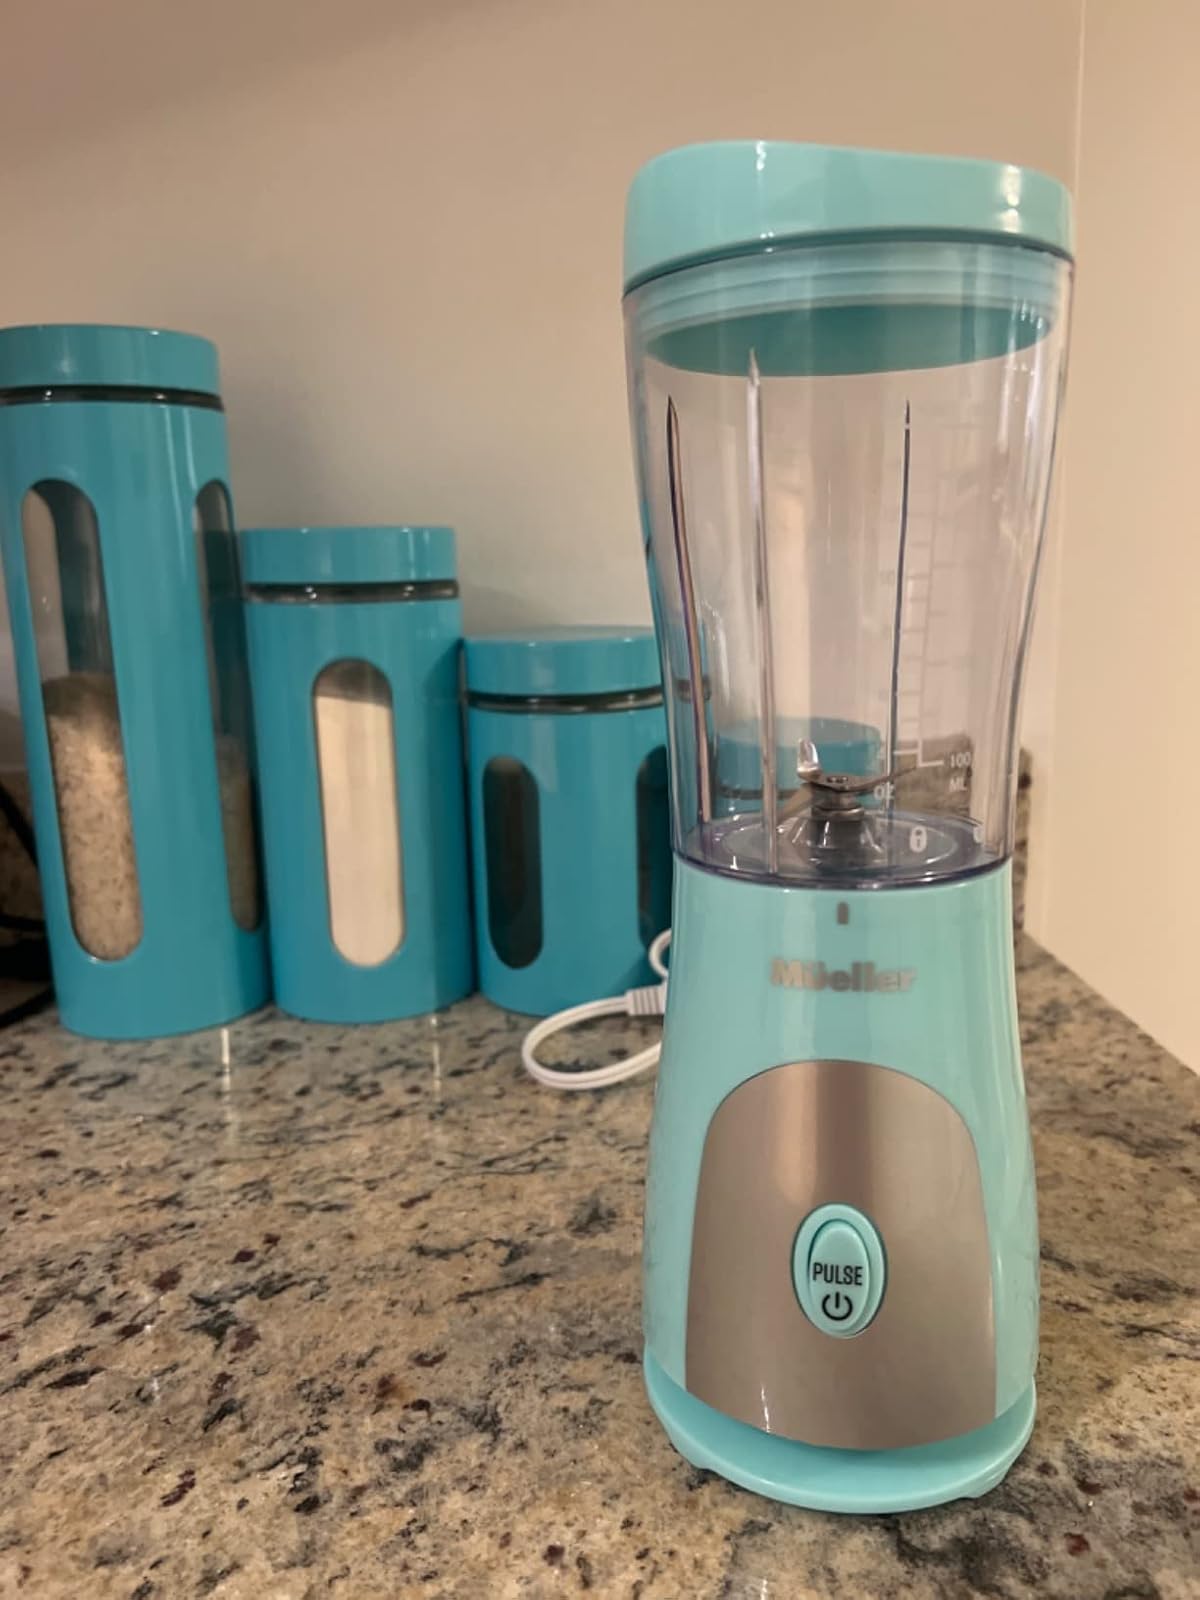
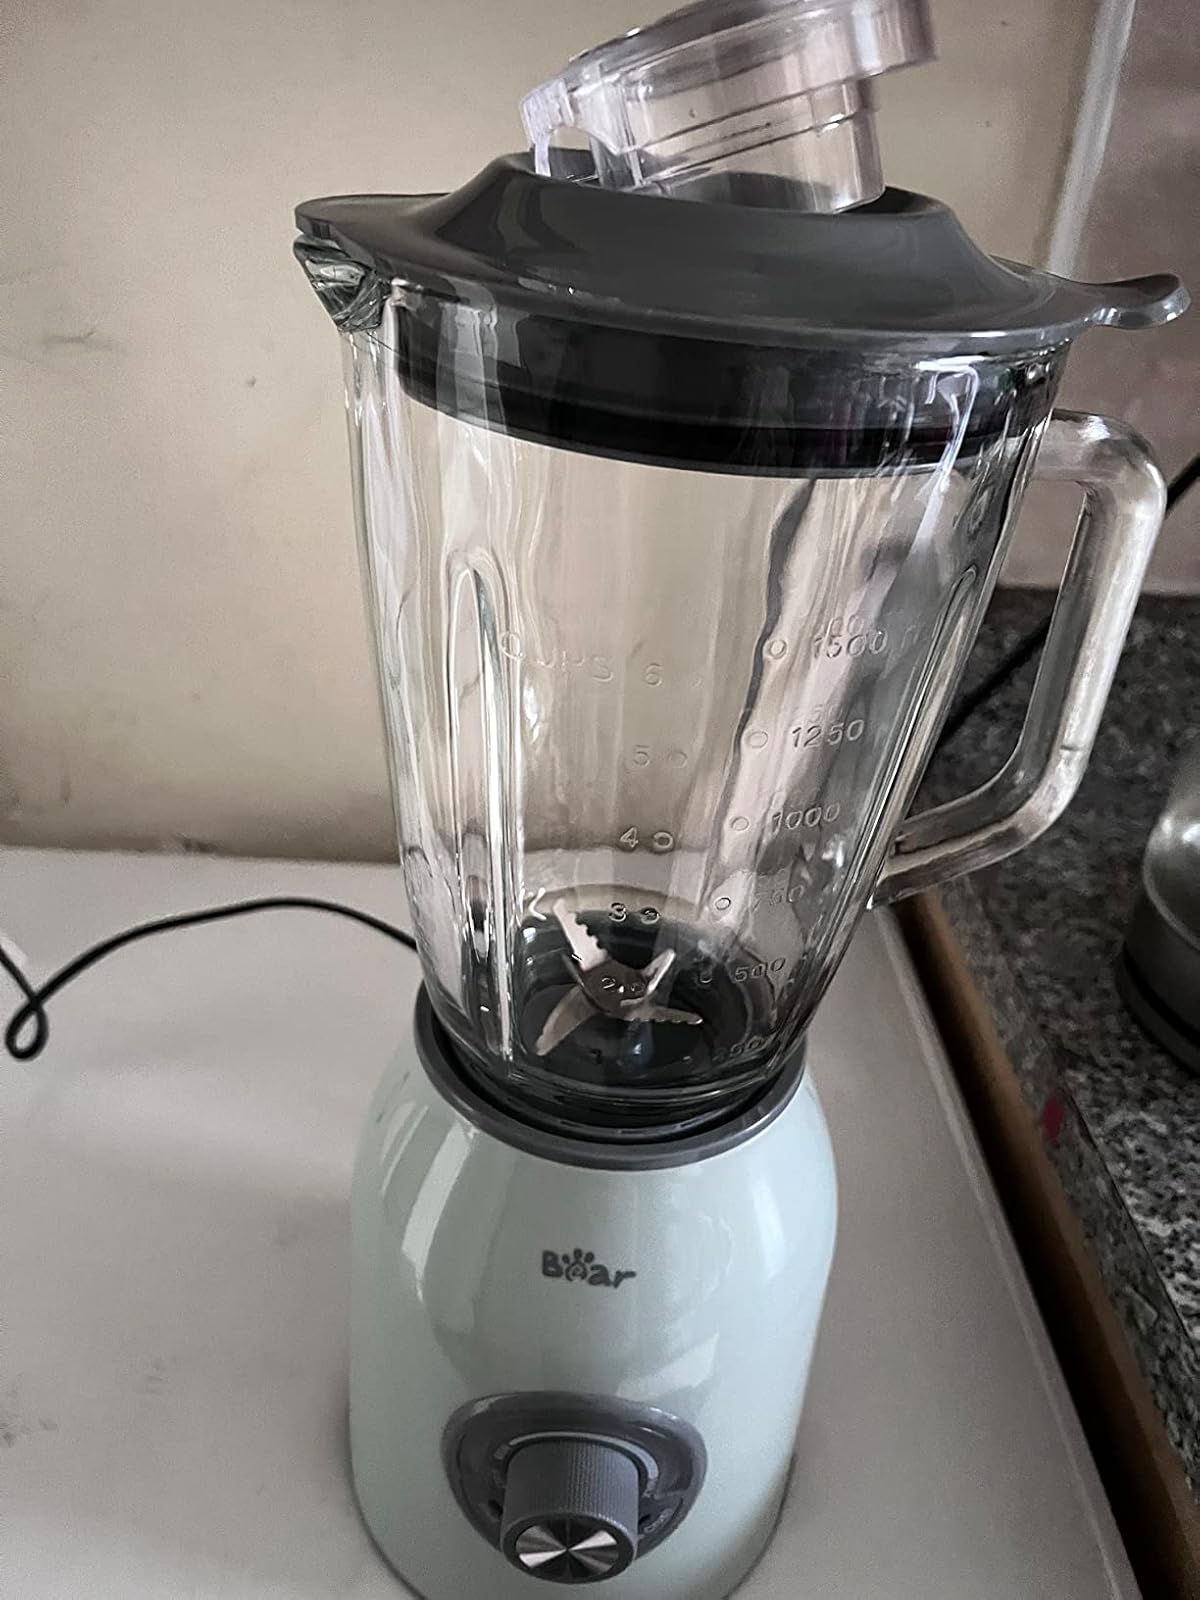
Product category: items_blender
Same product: no